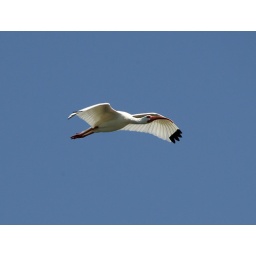
Beautiful view of flight feathers and wingtips against a bright blue Florida sky